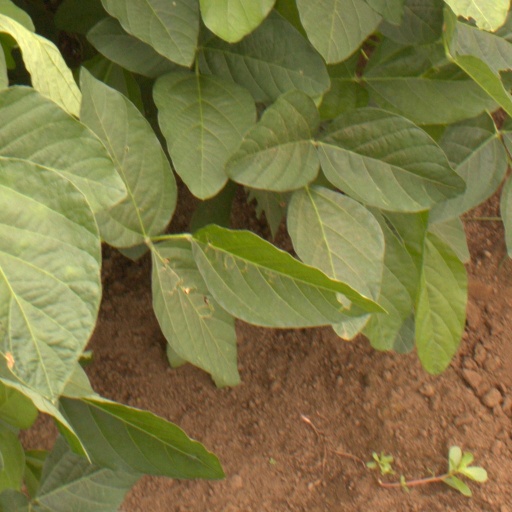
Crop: soybean